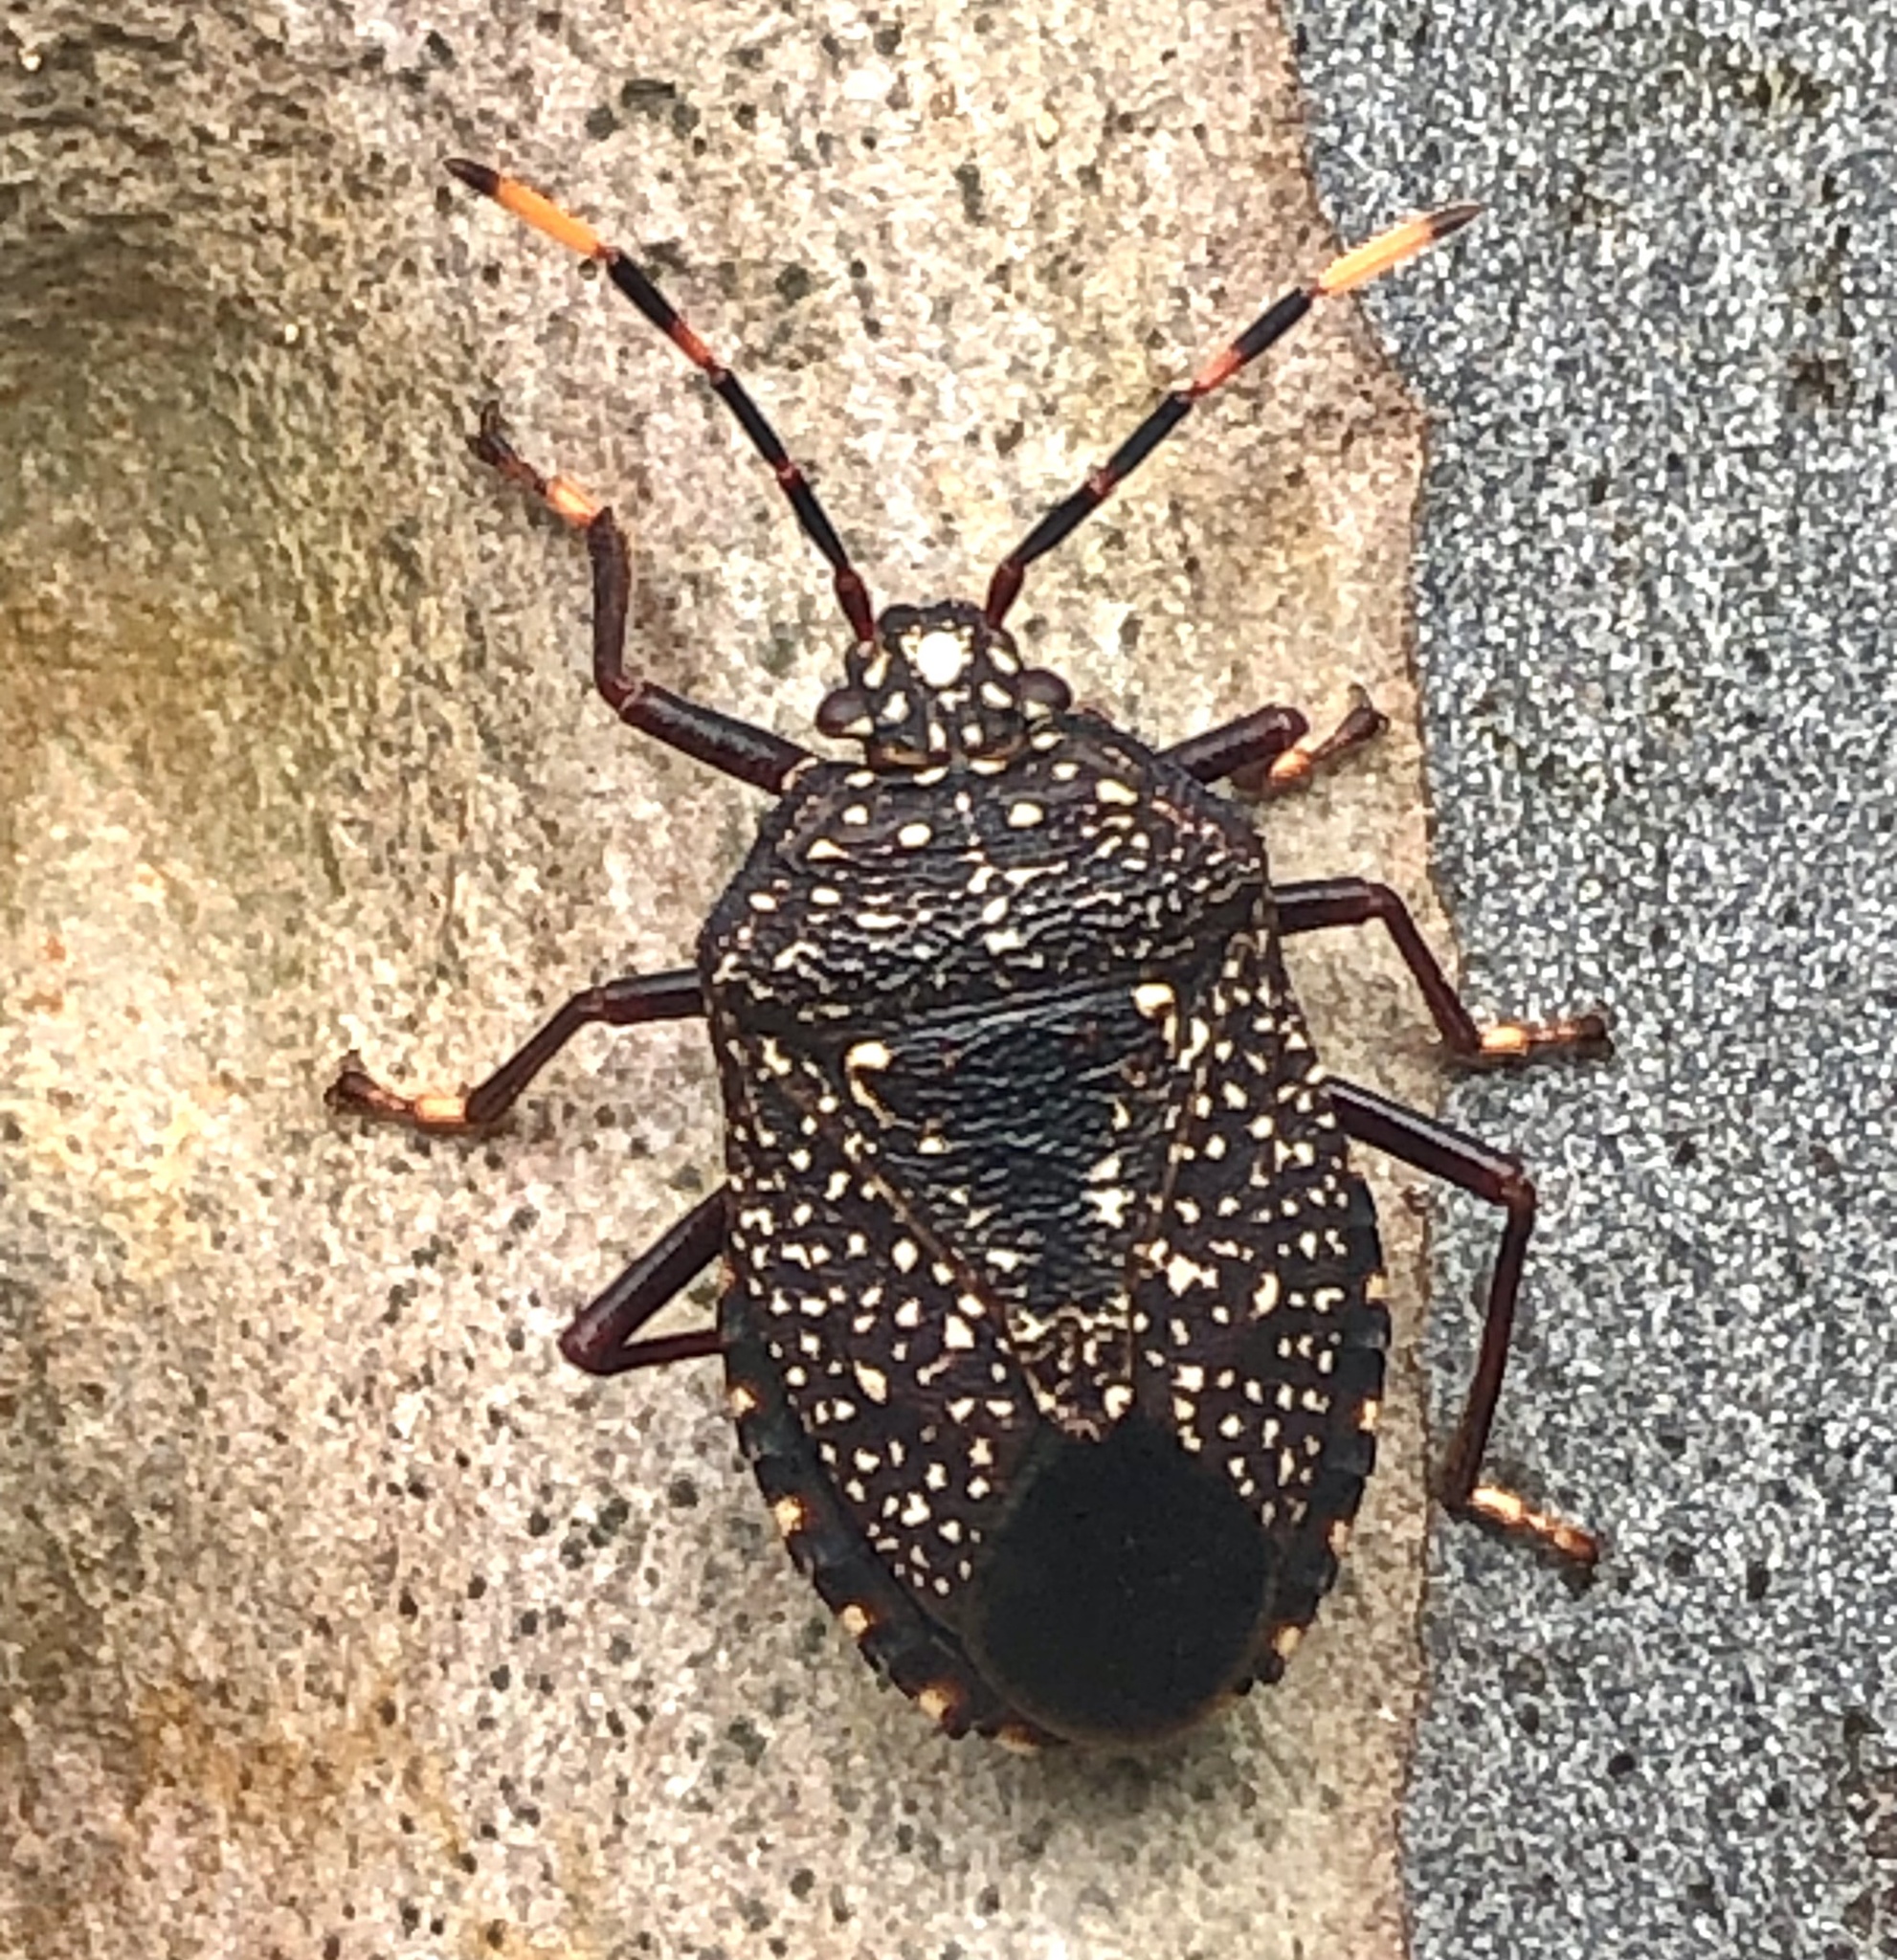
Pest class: stink_bug